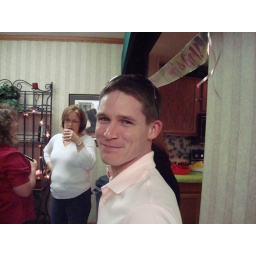
Brandon looking especially handsome in his pink shirt (that I made him wear, but he looked great in it)!